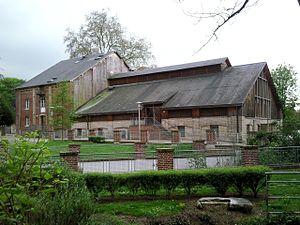
Centre culturel du Moulin à Louviers (Eure) depuis 1978. Successivement moulin à tan au XVIIIe siècle, moulin à foulon (coton) en l'an XIII, filature de drap Jourdain-Ribouleau en 1824, grand moulin à blé (minoterie) de la famille Lair en 1890, usine vétérinaire en 1962.
Louviers est une commune française, située dans le département de l'Eure, en région Normandie.
L'Eure est un département français de la région Normandie. Il tire son nom de l'Eure, rivière qui le traverse avant de rejoindre la Seine. L'Insee et La Poste lui attribuent le code 27. Sa préfecture est Évreux.